Henry Wirz

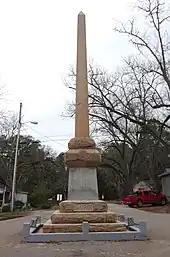
The Wirz Monument in Andersonville

The Wirz controversy grew out of the questions remaining after his trial pertaining to guilt and responsibility for multiple deaths of prisoners of war in camps on both sides following suspension of the Dix-Hill Cartel prisoner exchange agreement in July 1863.